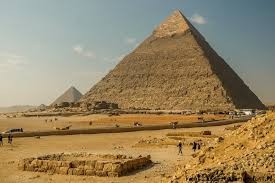
Landmark: Pyramids of Giza